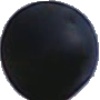
Label: Grape Blue 1